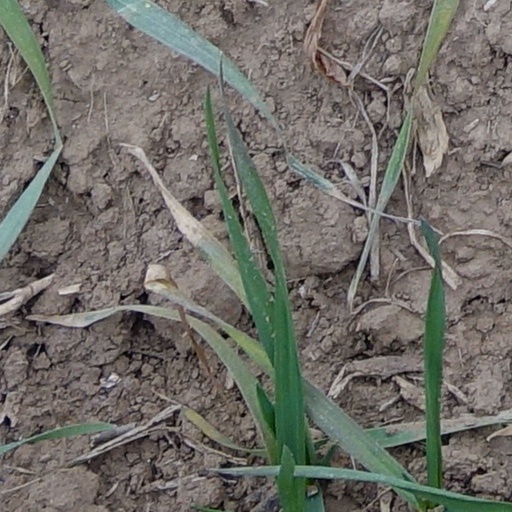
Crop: wheat